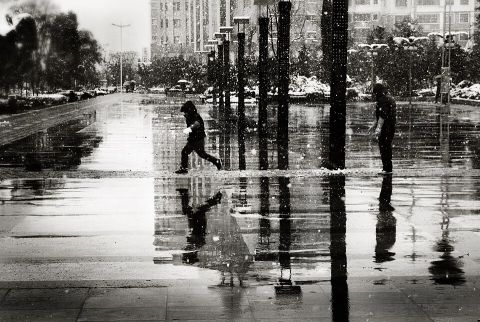
Road surface condition: wet